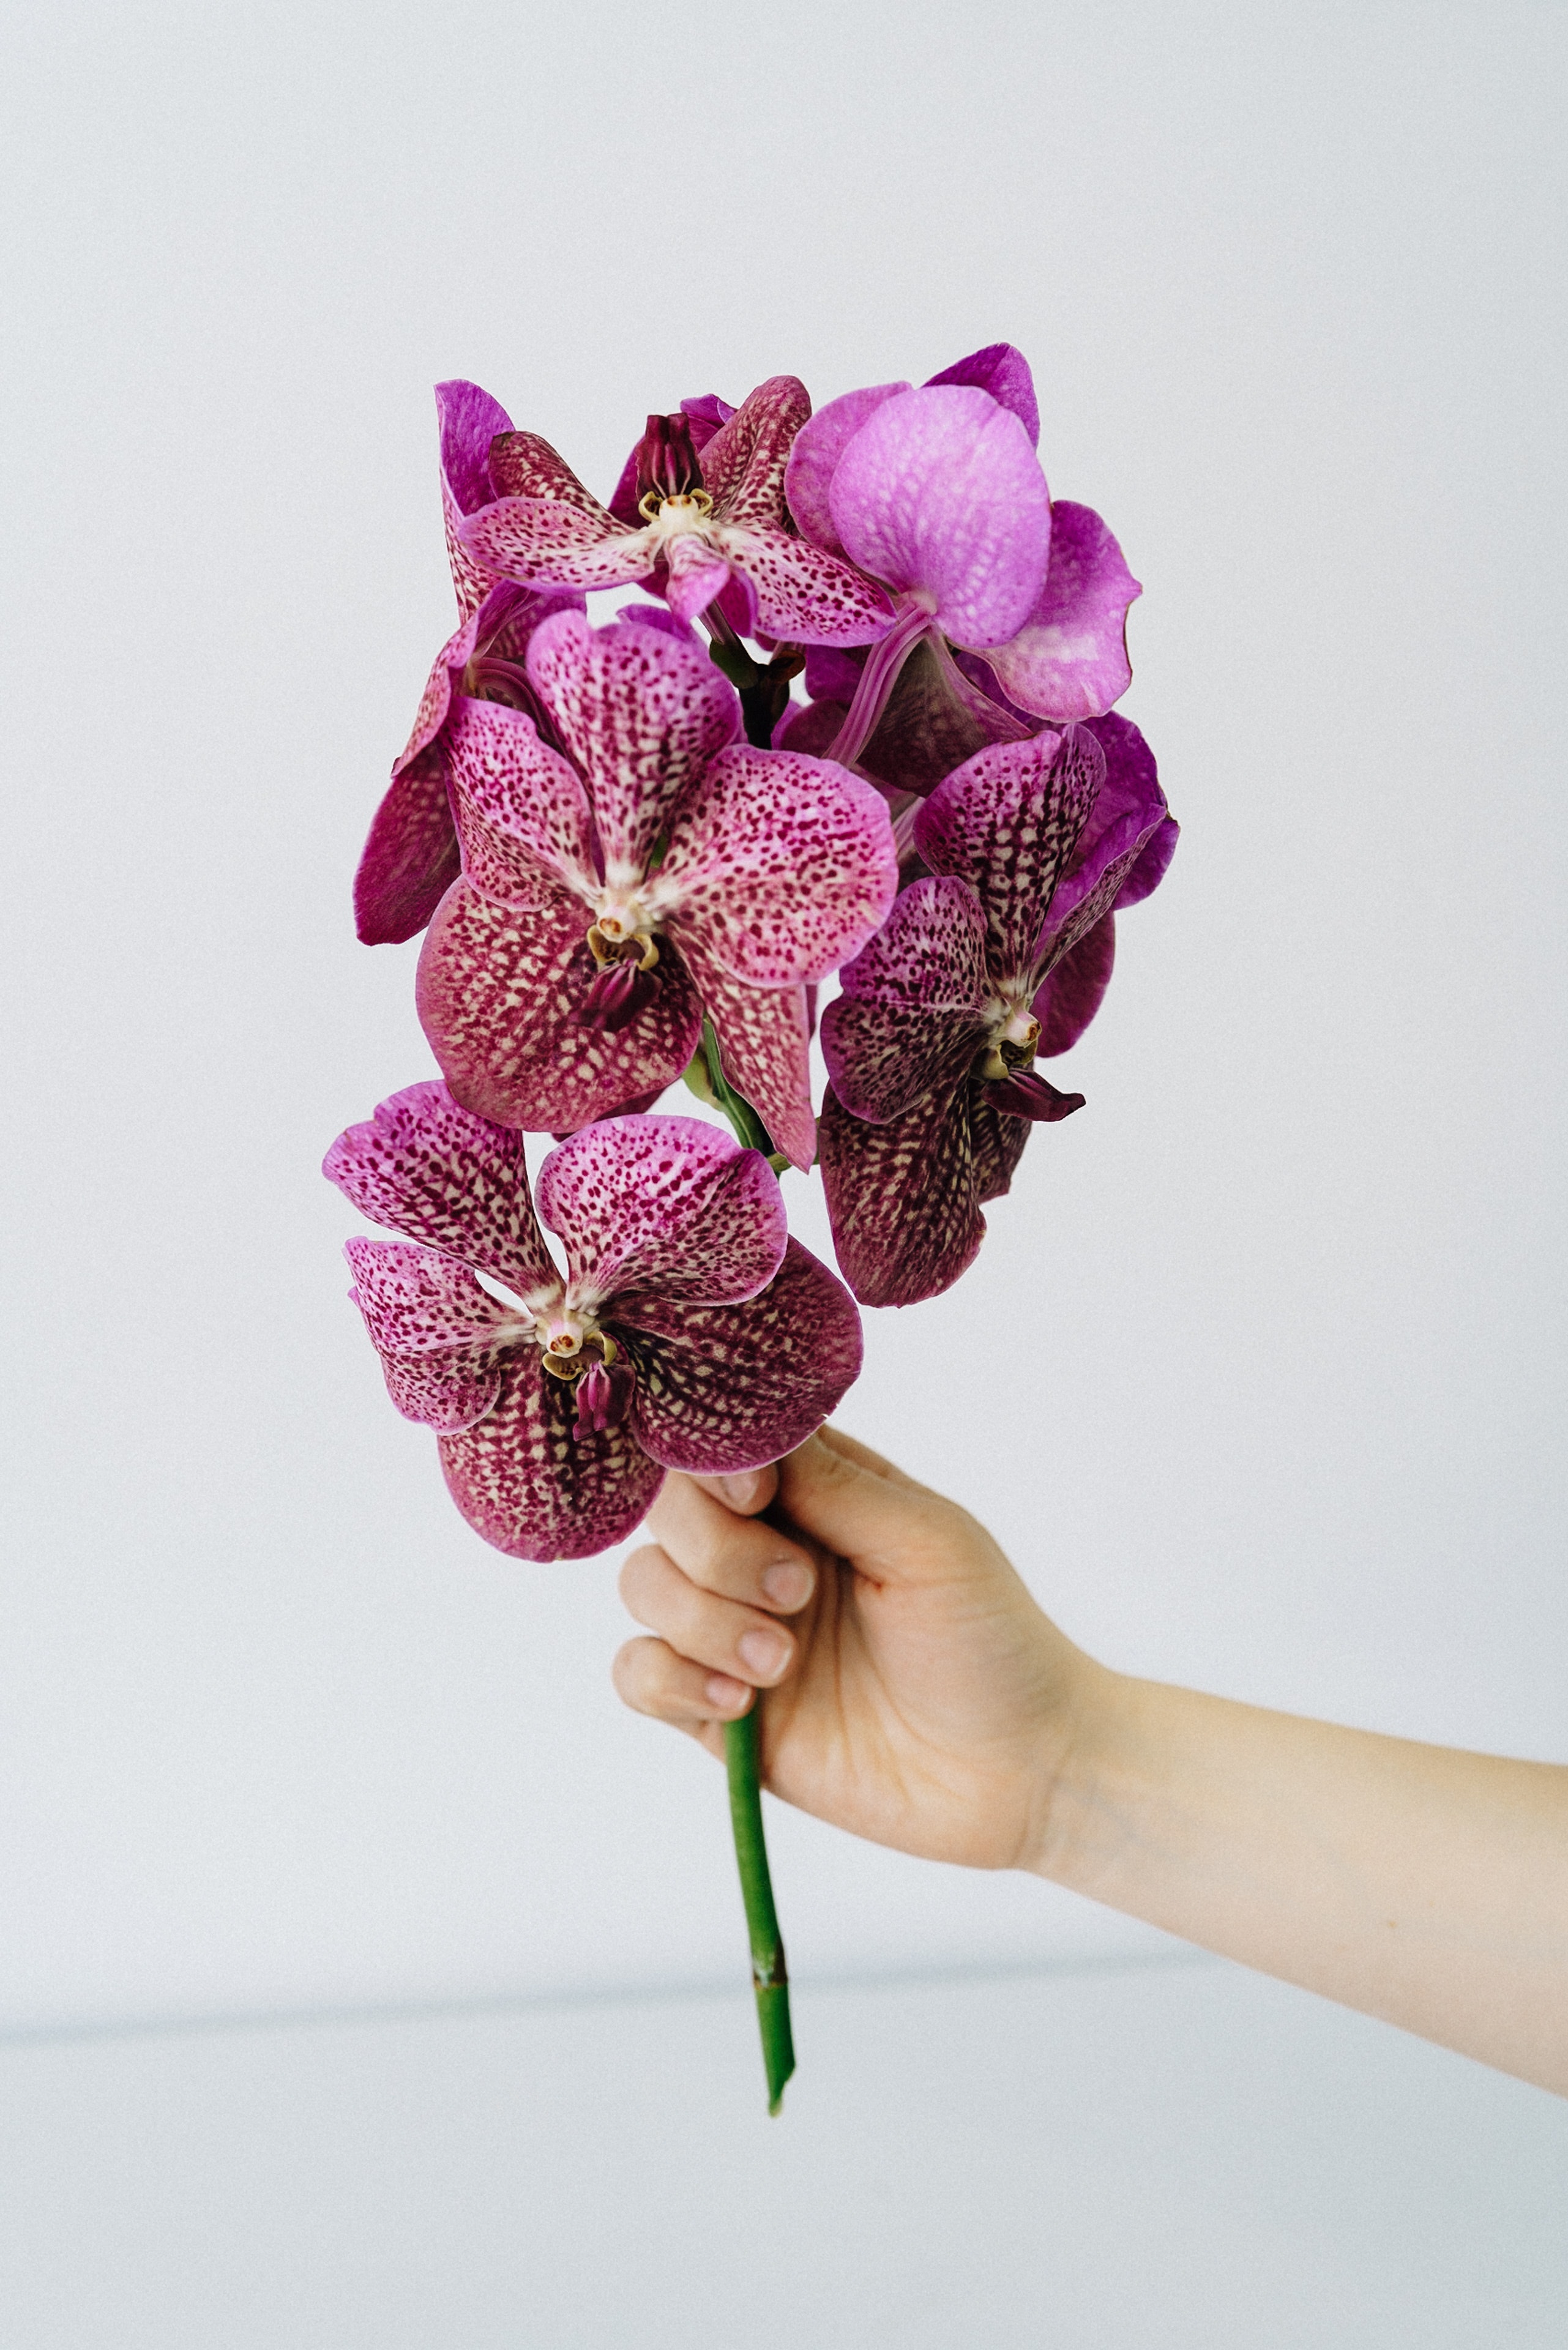
flower, plant, petal, purple, gesture, violet, artificial flower, creative arts, terrestrial plant, flower arranging, headpiece, magenta, wedding ceremony supply, cut flowers, flowering plant, bouquet, art, fashion accessory, pattern, floral design, Pedicel, blossom, nail, floristry, illustration, still life photography, moth orchid, orchids of the philippines, wildflower, plant stem, lily family, pollen, hair accessory, cornales, orchid, hydrangeaceae, hydrangea, rose family, iris, lily